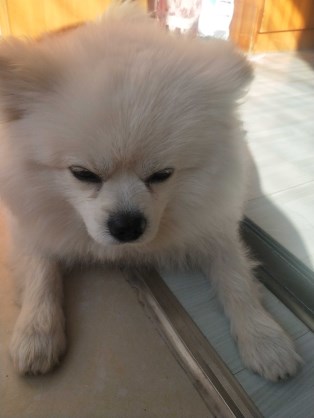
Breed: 1936-n000005-Pomeranian